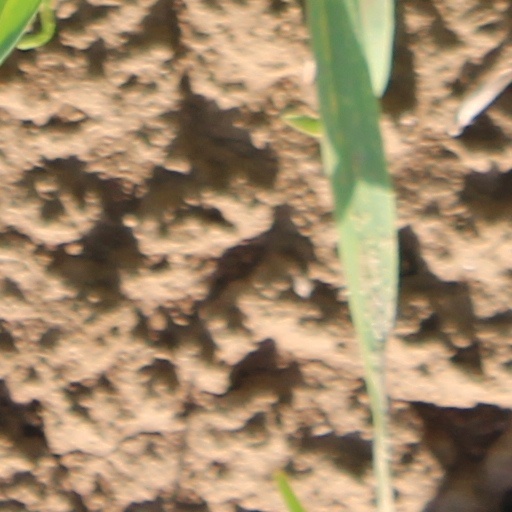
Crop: wheat